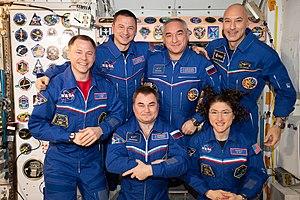
L'expédition 60 est le 60ᵉ roulement de l'équipage de l'ISS. Elle est dirigée par Alekseï Ovtchinine.